Just for Laughs (British TV series)

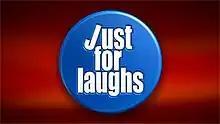

Just for Laughs is a British silent comedy/hidden camera television show, and the UK adaptation of the Canadian series of the same name, that began in Montreal in late 2000. It was broadcast on Saturday nights on BBC One. It was produced by Wild Rover Productions with Philip Morrow as producer. It started airing in 2003 and ran for five seasons, going off air in 2007. During its run, it was the only Saturday night entertainment show currently on BBC One to be produced by an independent television company based outside London.